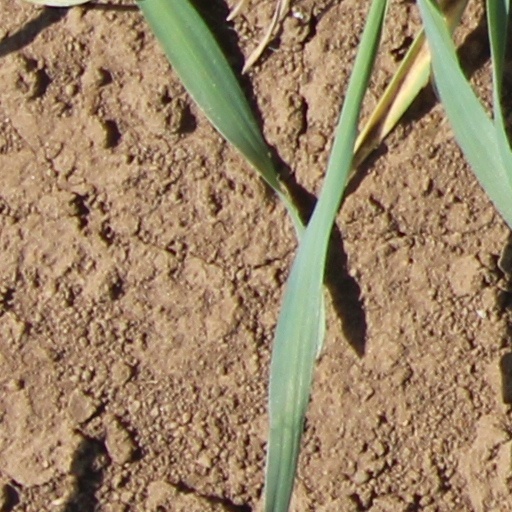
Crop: wheat